Battle of Ordal

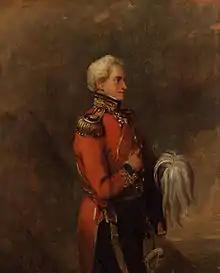
Sir Frederick Adam

Adam's unit consisted of the 2nd battalion of the 27th Foot, one rifle company each from "De Roll's" Swiss Regiment and the 4th Line Infantry Battalion of the King's German Legion, one battalion of the , and four pieces of artillery. Torres commanded the "Badajoz", the "Tiradores de Cadiz", and "Volunteers of Aragon" Infantry Regiments. Another source substitutes the "Grenadiers of Ultonia" for the "Badajoz" and notes that each Spanish unit had only one battalion each.